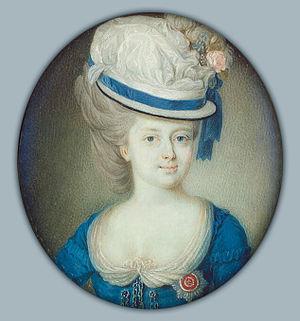
Henri François Gabriel Viollier, né à Genève le 4 octobre 1750 et mort à Saint-Pétersbourg le 28 février 1829, est un architecte et peintre suisse qui devint sujet de l'Empire russe et poursuivit toute sa carrière en Russie.